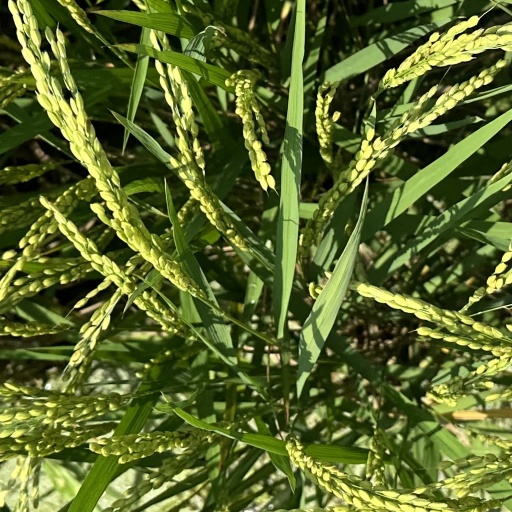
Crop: rice